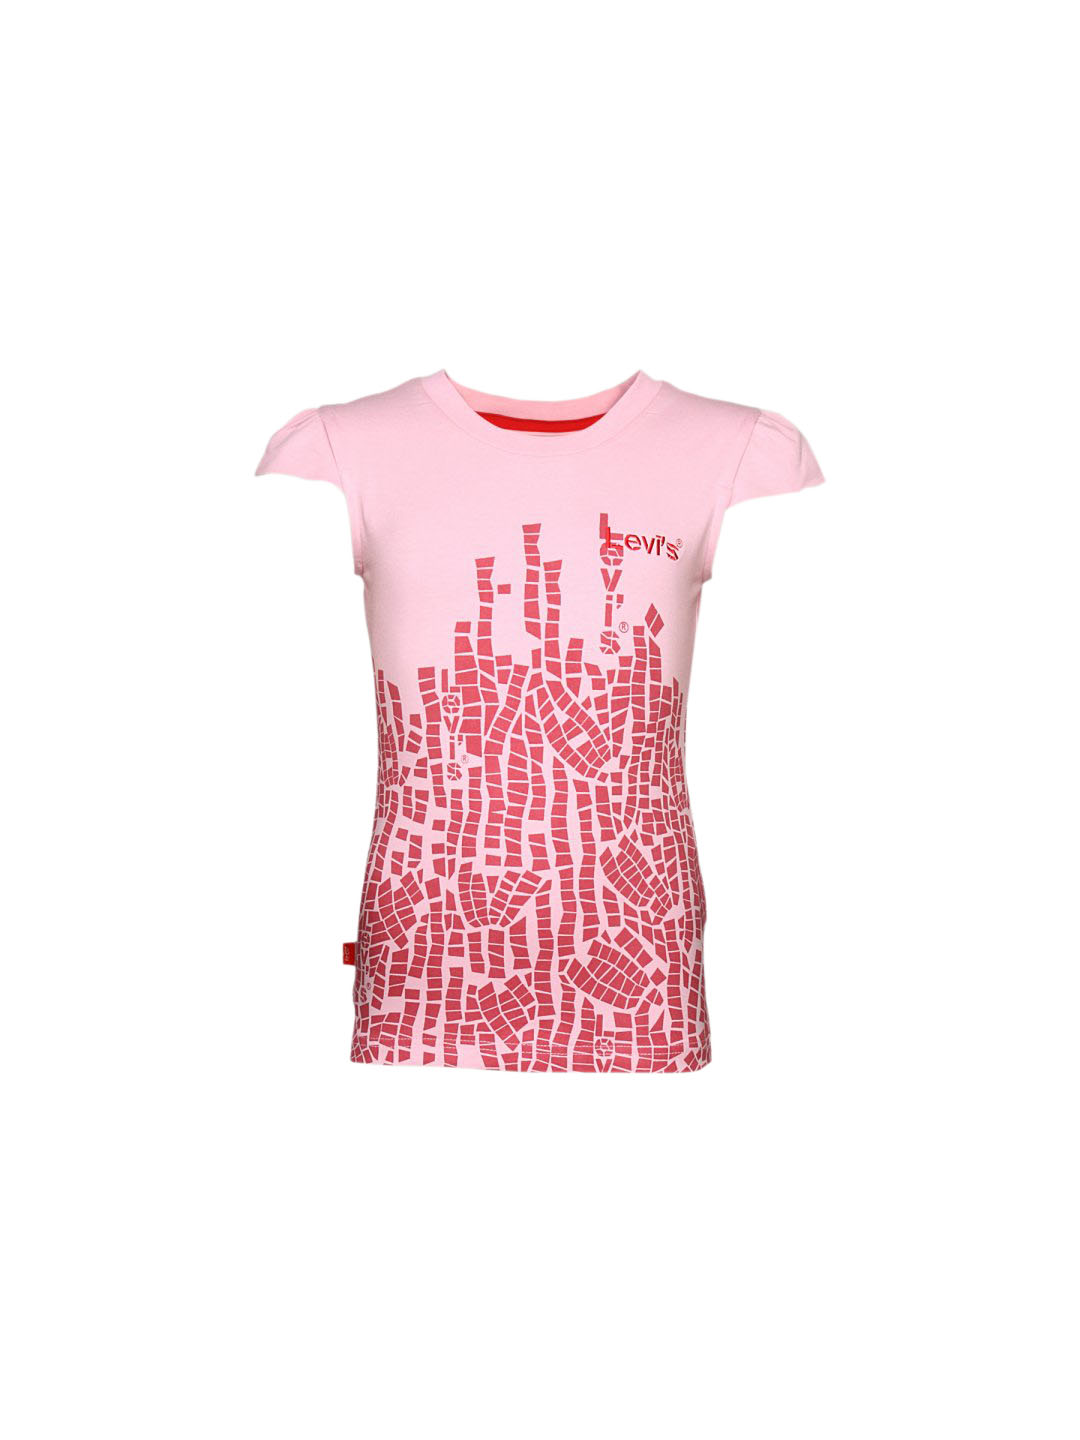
Levis Kids Girl's Desiree Pink Teens Kidswear
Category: Apparel / Topwear / Tops
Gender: Women
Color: Pink
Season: Summer 2011
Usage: Casual